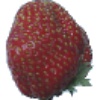
Label: Strawberry Wedge 1